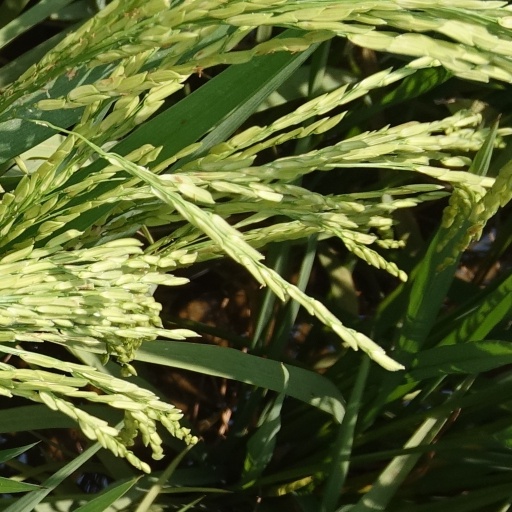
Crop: rice